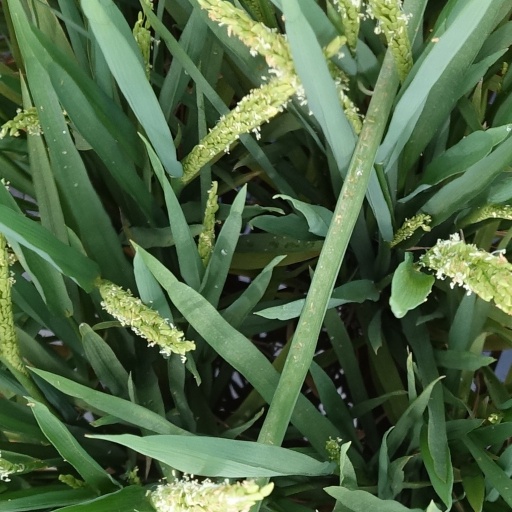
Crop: rice